Suzi Analogue

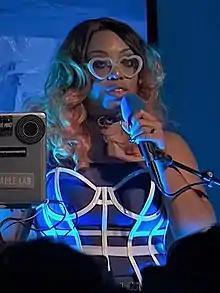
Analogue presenting the Chromat Spring-Summer 2018 Serenity Collection at New York Fashion Week

Maya Simone Shipman (born August 16, 1987), known professionally as Suzi Analogue, is an American recording artist, musician, and songwriter based in New York City. She is a former member of Klipmode alongside Mndsgn, Devonwho, & Knxwledge; with many collaborations between them during the rise of the international beatmaking culture.